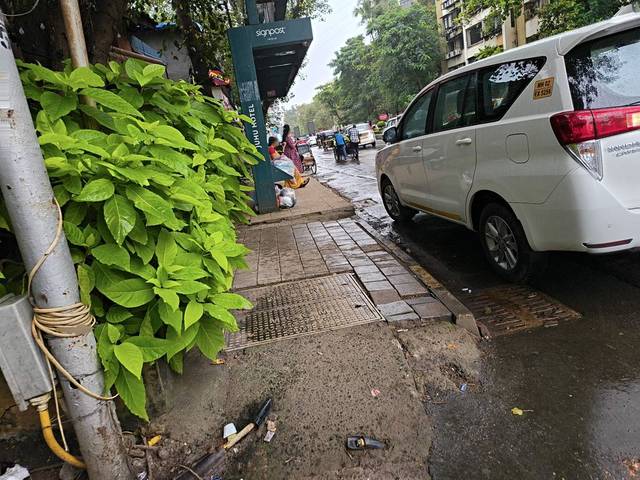
Region: India
Coordinates: 19.104, 72.827